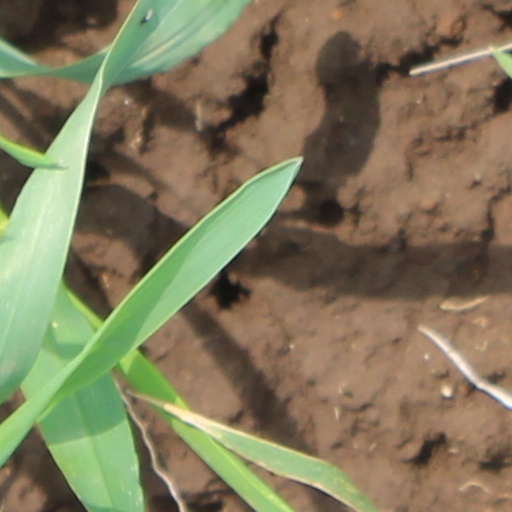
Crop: wheat